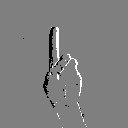
ASL letter: d